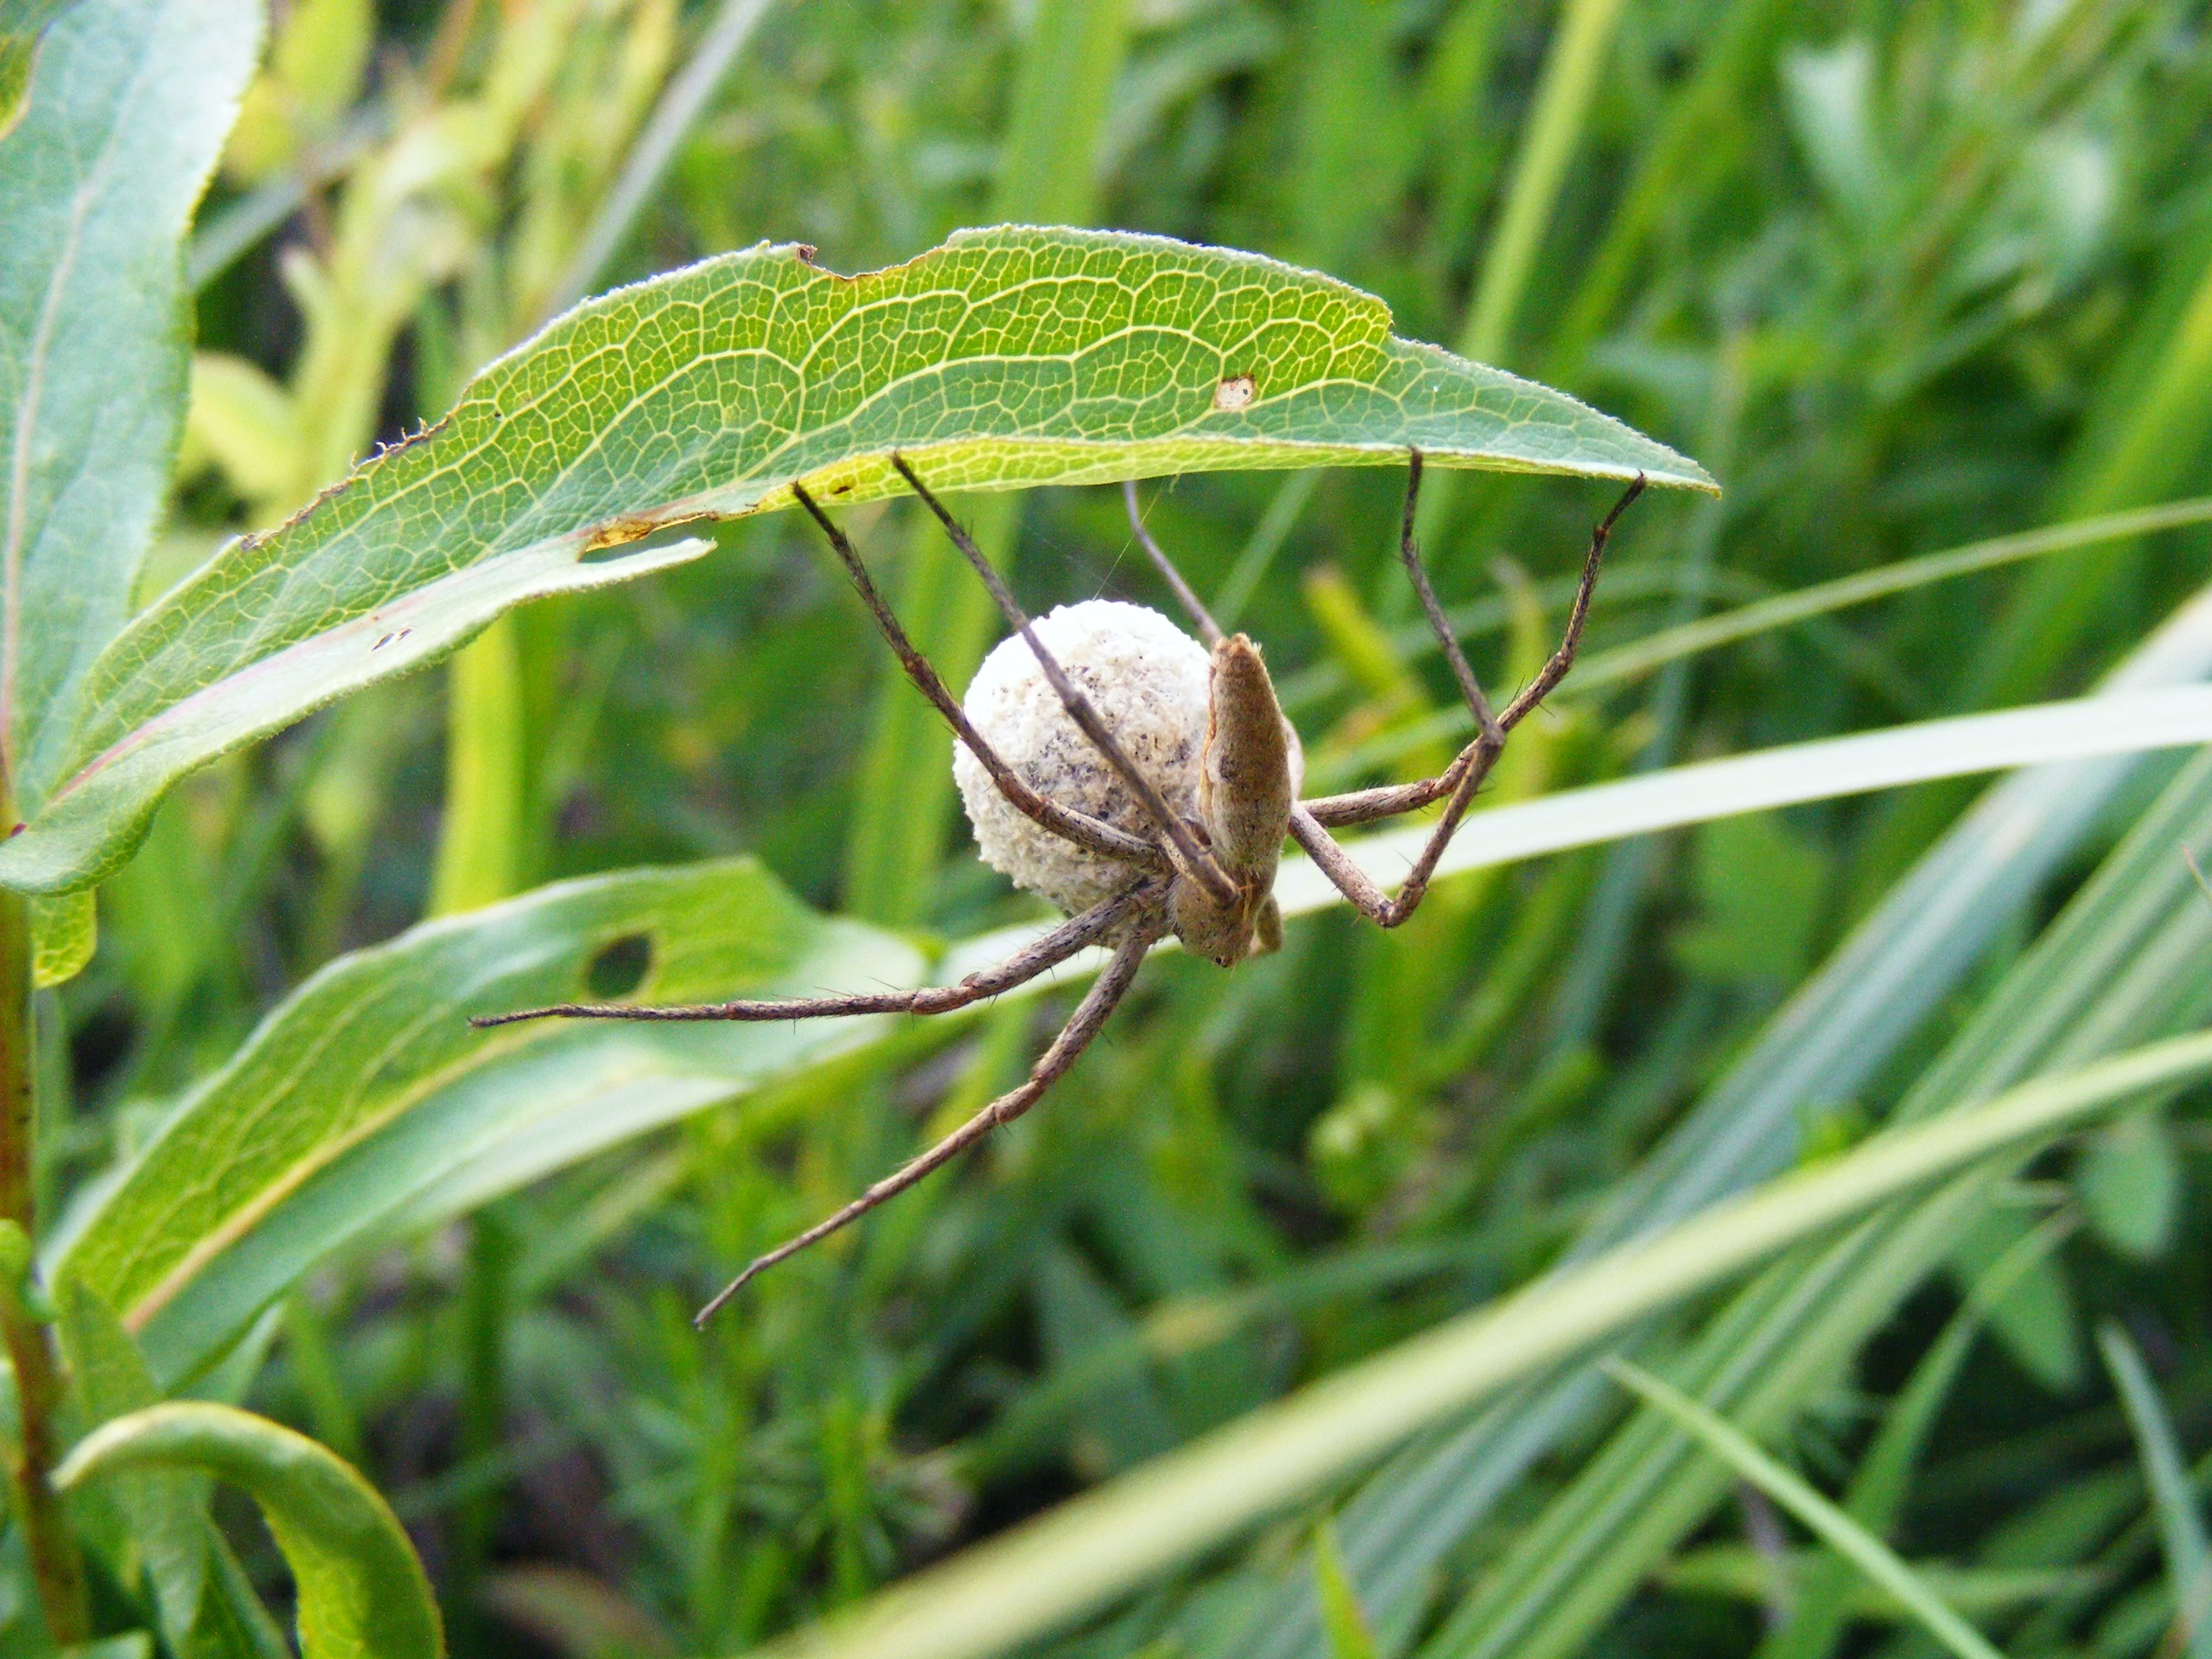
tree, nature, grass, plant, lawn, leaf, flower, spooky, animal, wildlife, green, crop, insect, bug, botany, flora, fauna, invertebrate, spider, leaves, scary, arachnid, macro photography, poisonous, arachnophobia, flowering plant, grass family, land plant